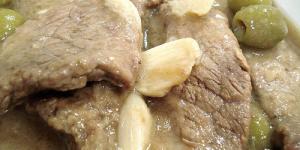
filetes de ternera en salsa